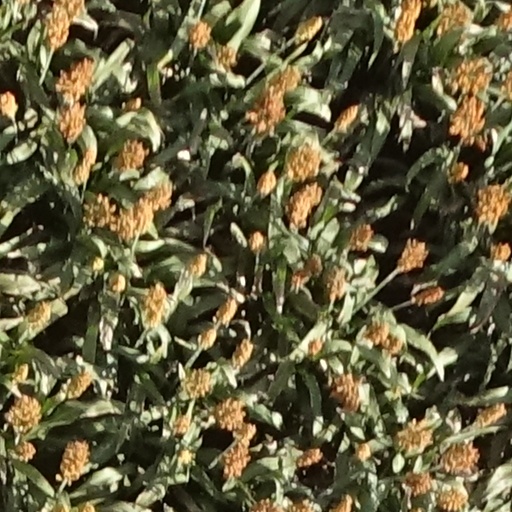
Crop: sorghum